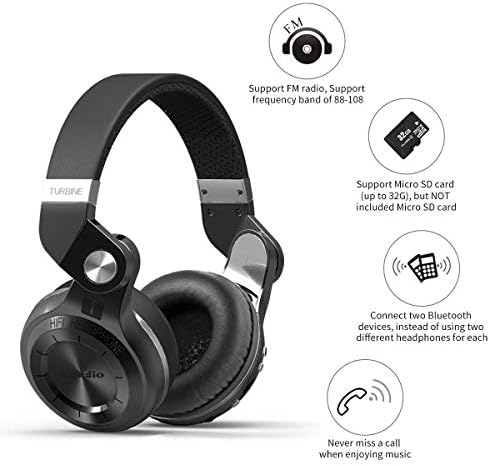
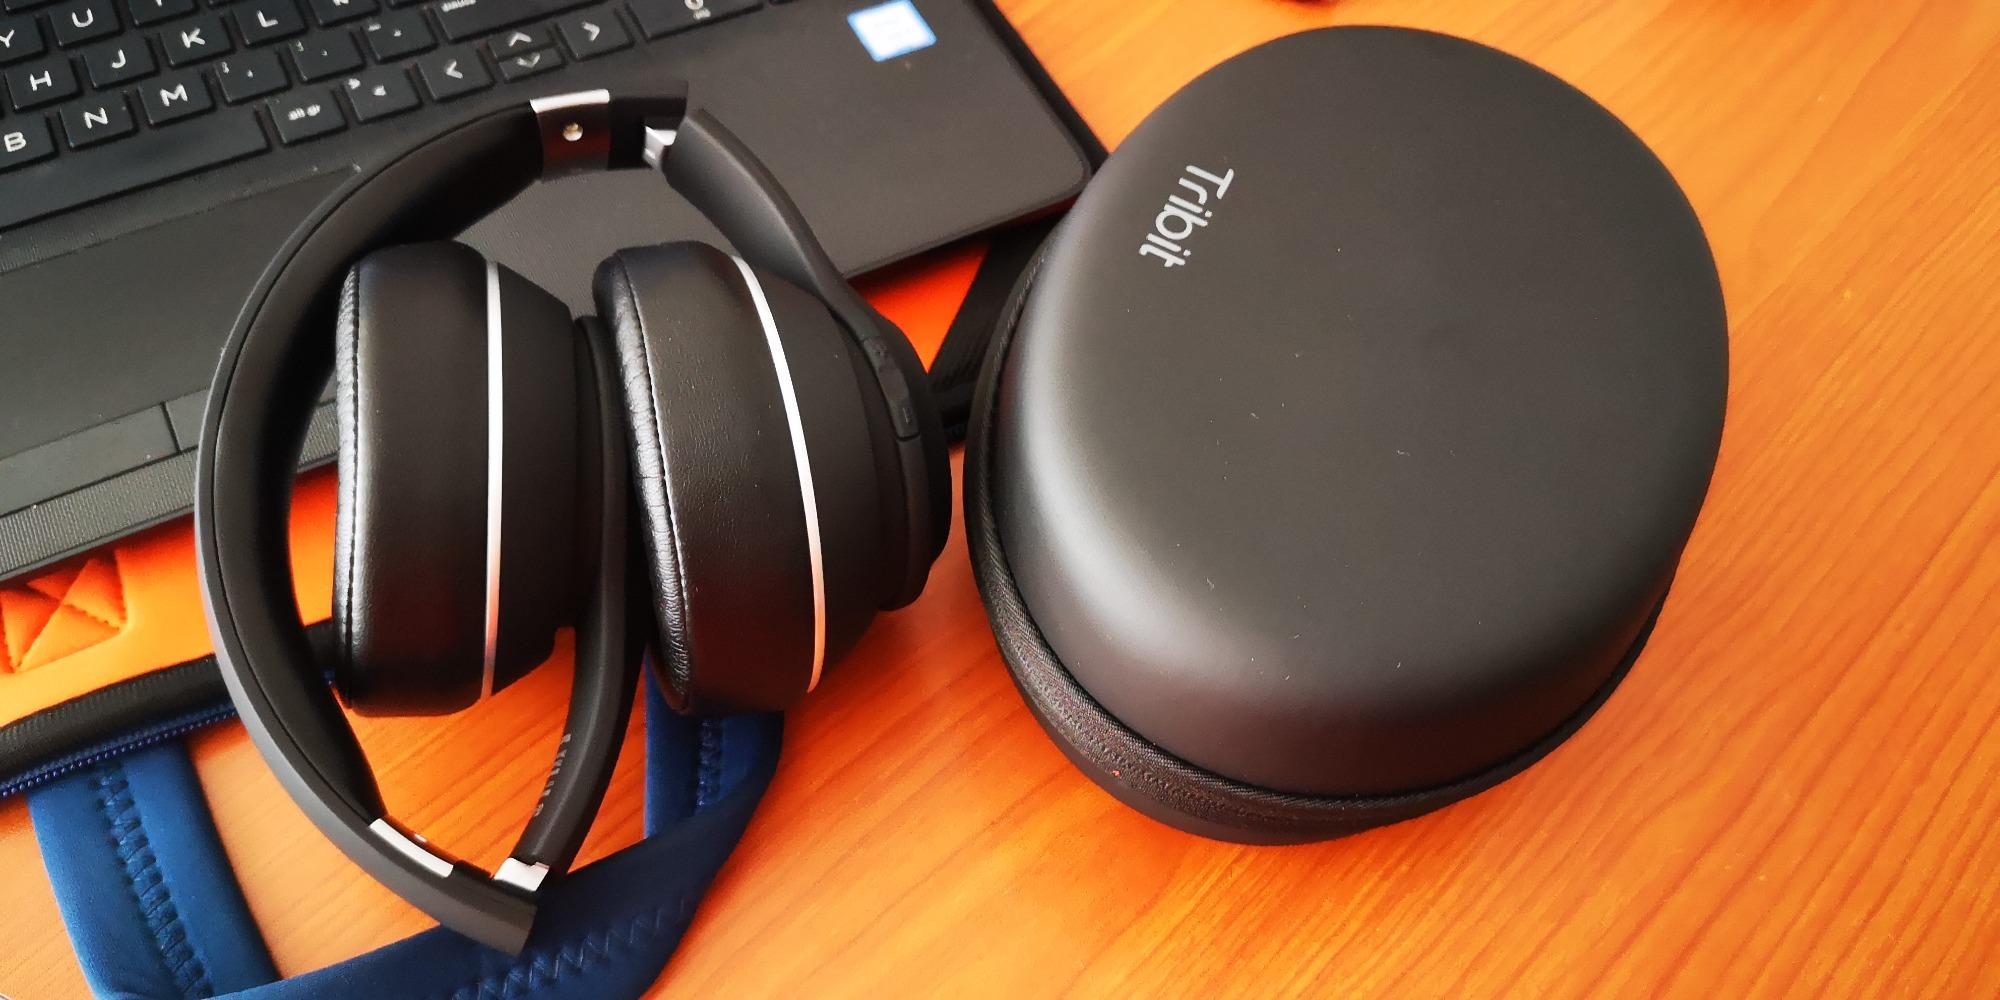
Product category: headphones
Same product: no